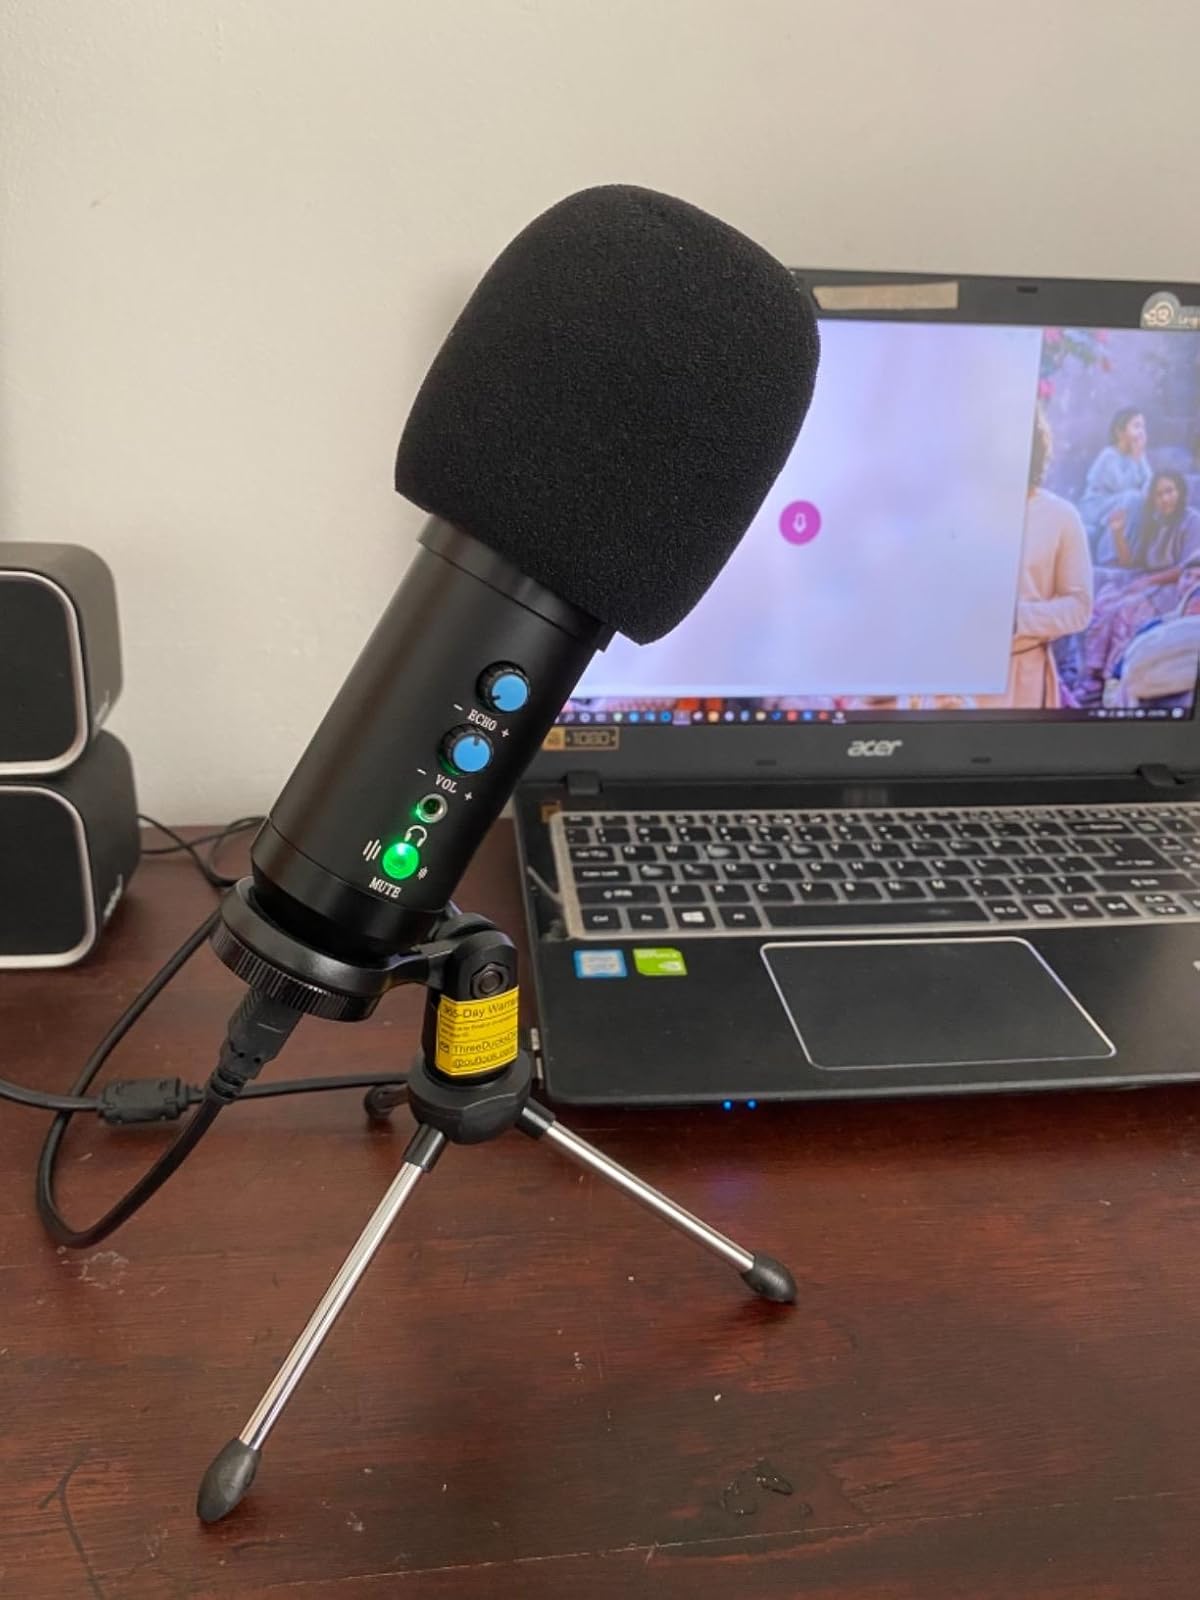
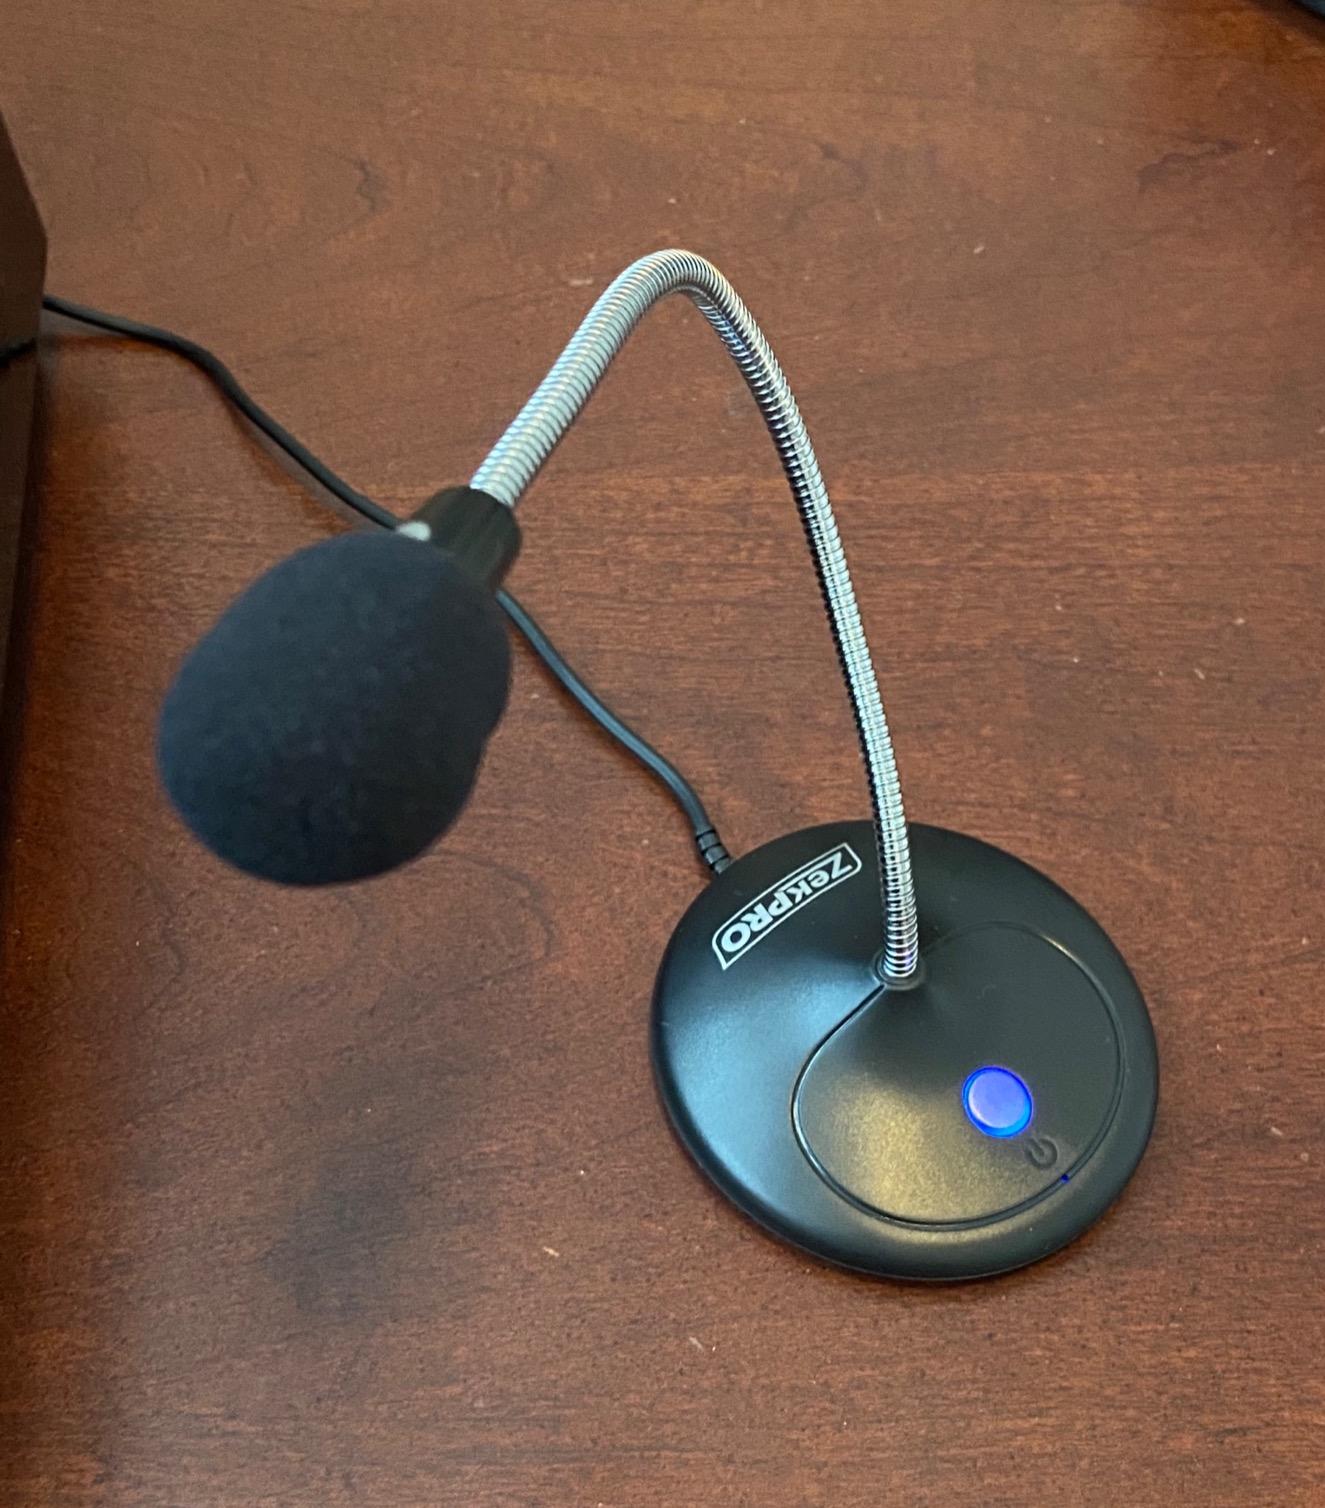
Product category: microphone
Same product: no